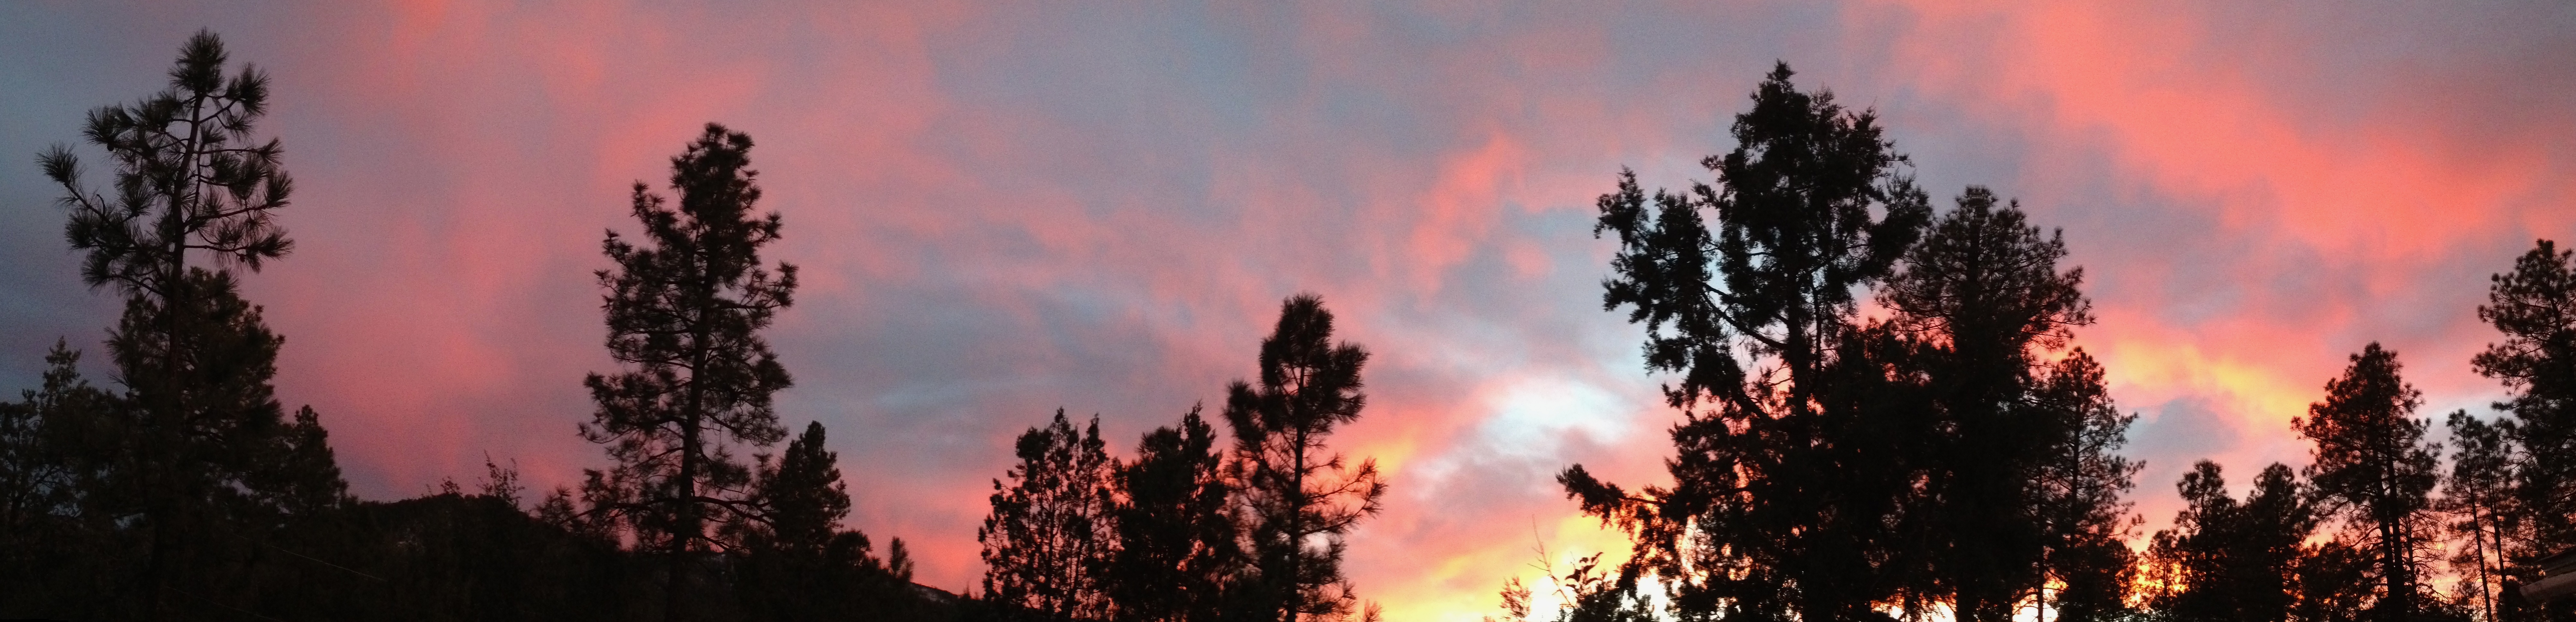
sunset, fire, natural disaster, disaster, event, 2013365, wildfire, phenomenon, geological phenomenon